Northern Army Group

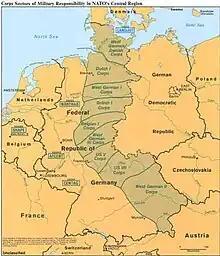
NATO corps sectors in the Central Region

In the NATO command structure NORTHAG belonged to Allied Forces Central Europe (AFCENT), which in turn reported to Supreme Headquarters Allied Powers Europe (SHAPE). NORTHAGs responsibility was the defense of the North German plains from south of the river Elbe to the city of Kassel. The defense north of the Elbe was the task of Allied Land Forces Command Schleswig-Holstein and Jutland (COMLANDJUT), while south of Kassel it was the task of CENTAG.